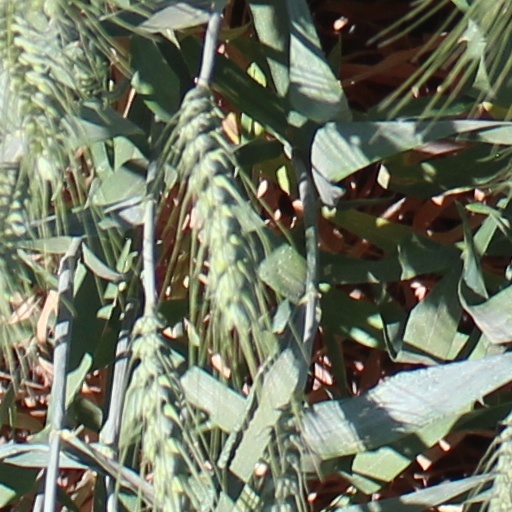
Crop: wheat